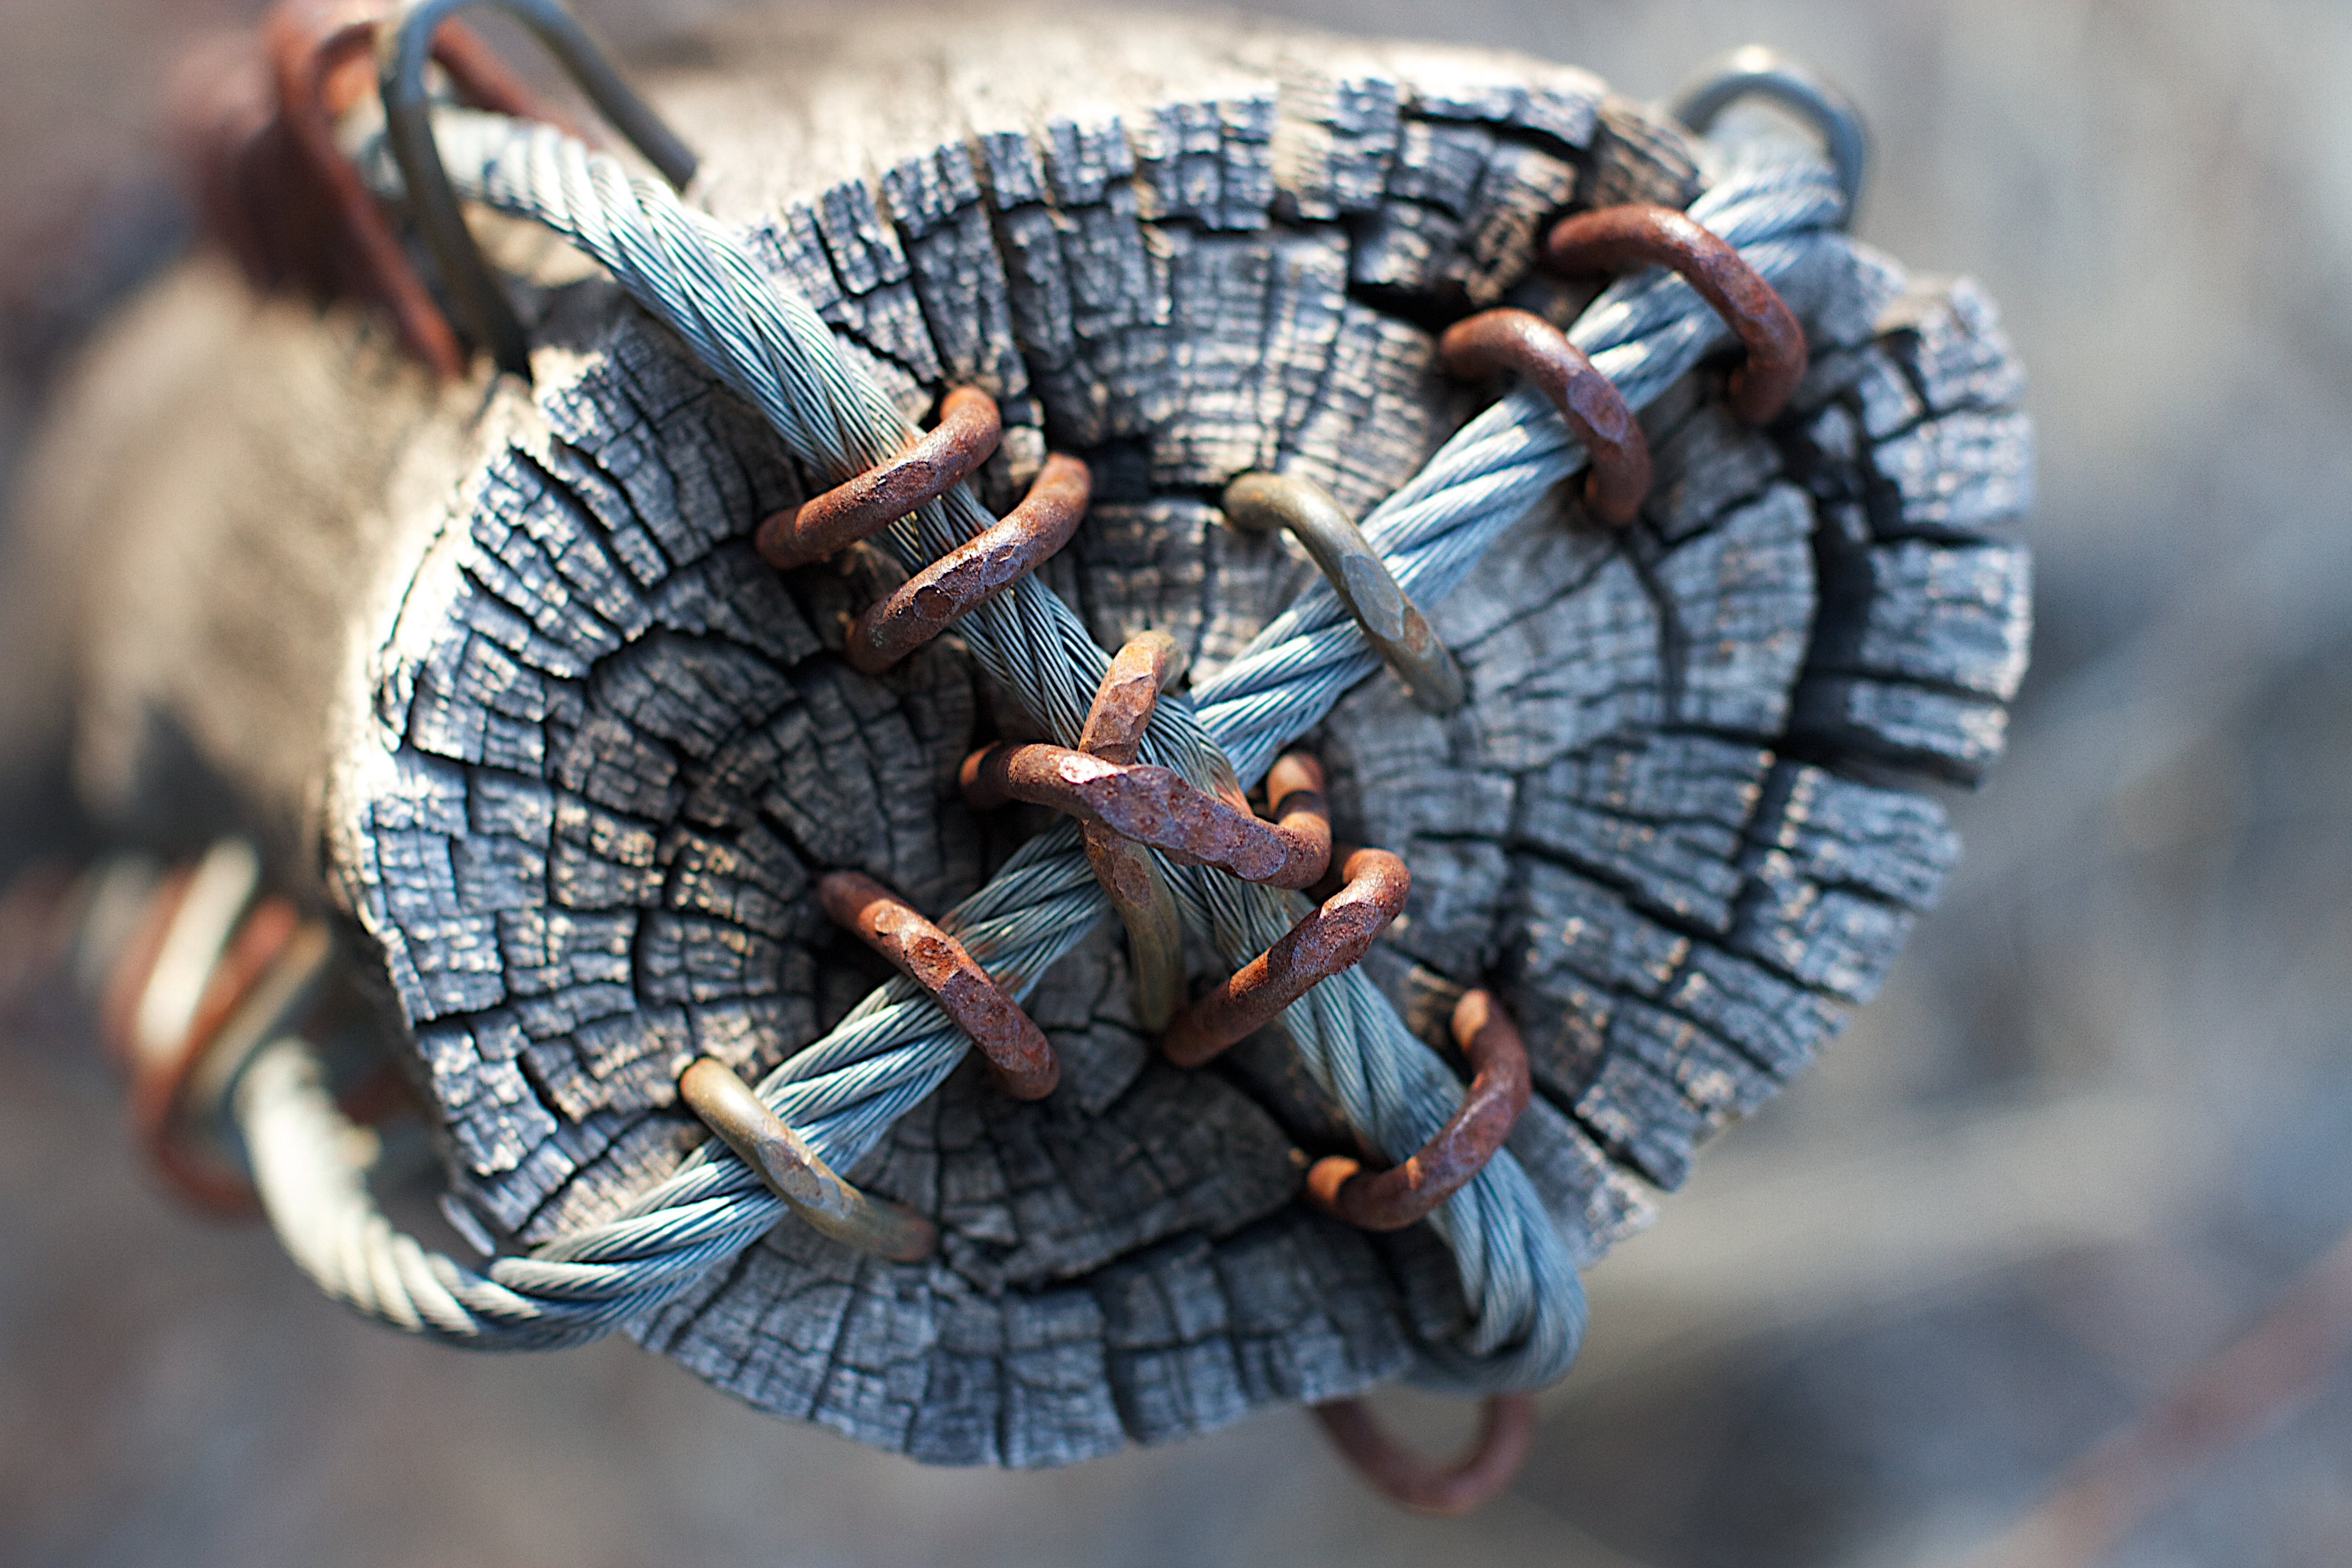
strawberry, arizona, close up, visionsky0512, visionmountain0597, visionoutdoor0822